Bethany Chapel, Ammanford

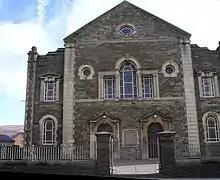
The second Bethany Chapel, opened in October 1929

Bethany was a Calvinistic Methodist/ Presbyterian Church of Wales chapel in Ammanford, Carmarthenshire, Wales, from 1881 to 2023.